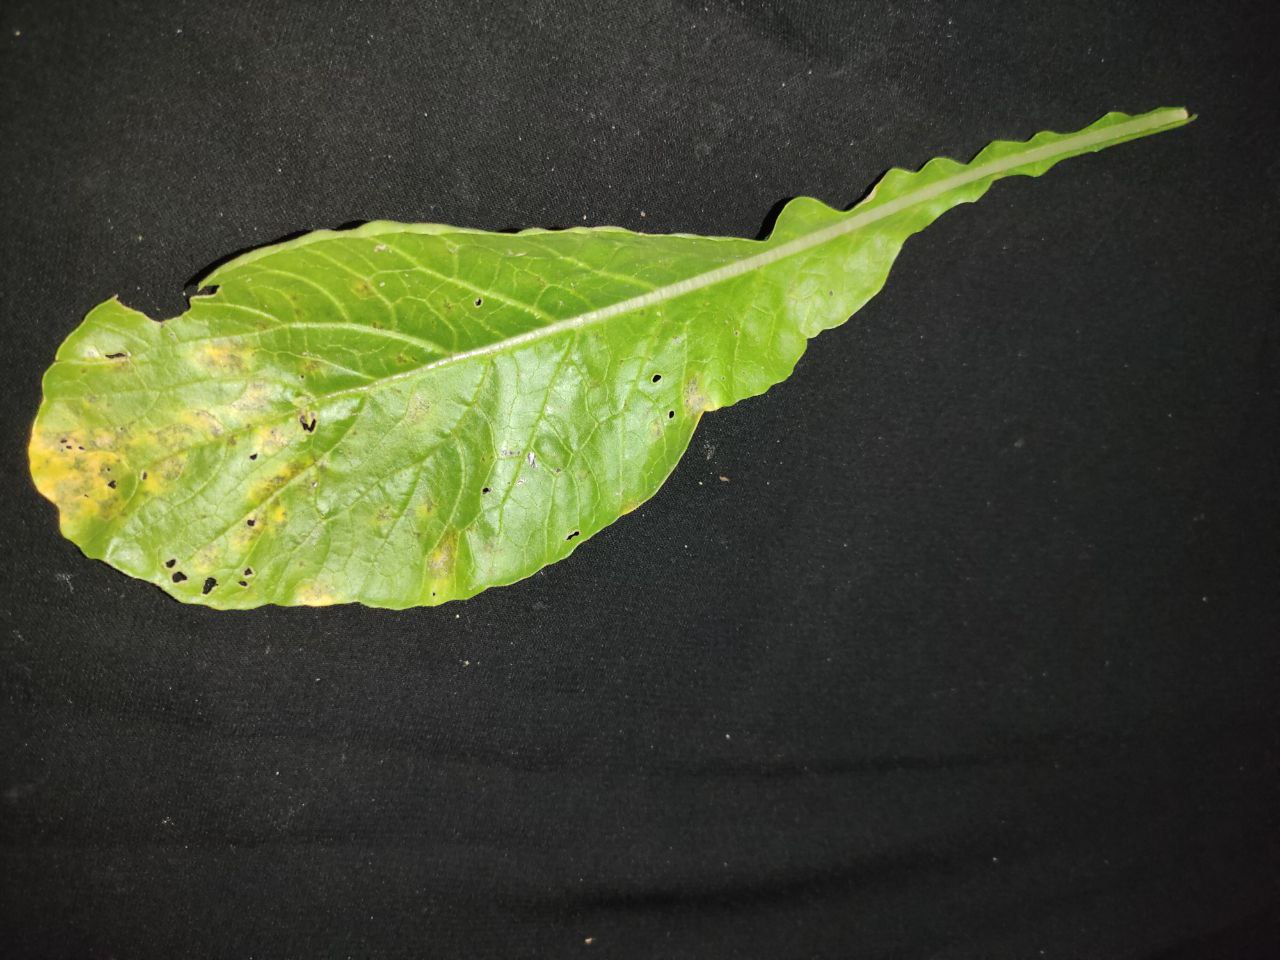
Label: Downey mildew